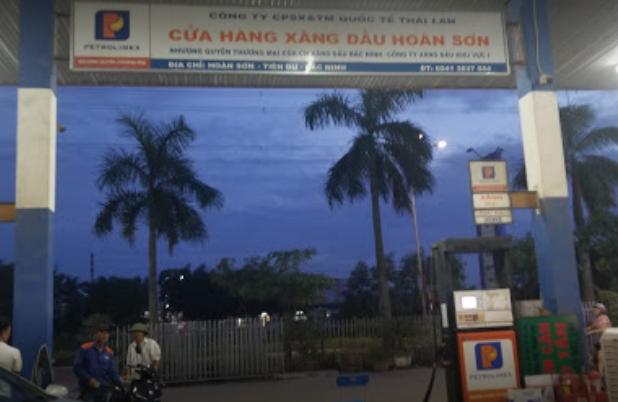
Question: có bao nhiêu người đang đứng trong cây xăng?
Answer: có ba người đang đứng trong cây xăng